Batak Hydropower Cascade

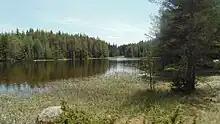
Shiroka Polyana Reservoir

"Shiroka Polyana junction" is a system of dams and pumping stations, aimed at collecting water from the upper course of the catchment areas of the rivers Dospat and Vacha, including the latter's tributary, the Gashnya. It was initially planned to supply water to the Dospat–Vacha Hydroelectric Cascade further east but it was decided that it would be more efficient to transfer water to the Batak Hydroelectric Cascade. The hydroelectric junction was built in 1959–1962, after the cascade was inaugurated.